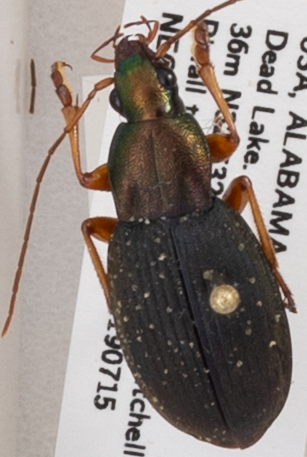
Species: Chlaenius aestivus
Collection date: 2019-07-15
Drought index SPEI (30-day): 0.184
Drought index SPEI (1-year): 1.01
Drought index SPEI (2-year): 0.9